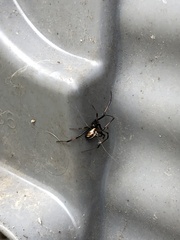
Species: Lactrodectus_hesperus